Temperate rainforest

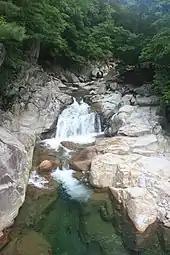
Baemsagol valley of Jirisan, which is the southern end of Baekdu Mountain Range.

The temperate rainforests of South Africa are part of the Knysna-Amatole forests that are located along South Africa's Garden Route between Cape Town and Port Elizabeth on the south-facing slopes of South Africa's Drakensberg Mountains facing the Indian Ocean. There are several coniferous podocarps that grow here. This forest receives a lot of moisture as fog from the Indian Ocean, and resembles not only other temperate rainforests worldwide, but also the montane evergreen Afromontane forests that occur at higher elevations in southern and eastern Africa. A fine example of this forest is in South Africa's Tsitsikamma National Park.